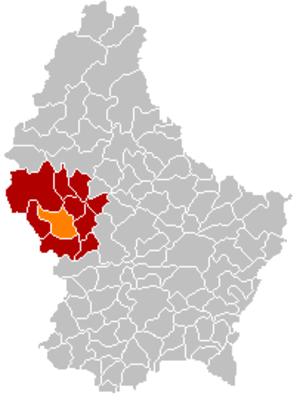
Redange
Redanges placering i Luxembourg
Redange er en kommune og et byområde i Luxembourg. Kommunen, som har et areal på 31,95 km², ligger i kantonen Redange i distriktet Diekirch. I 2005 havde kommunen 2.308 indbyggere.